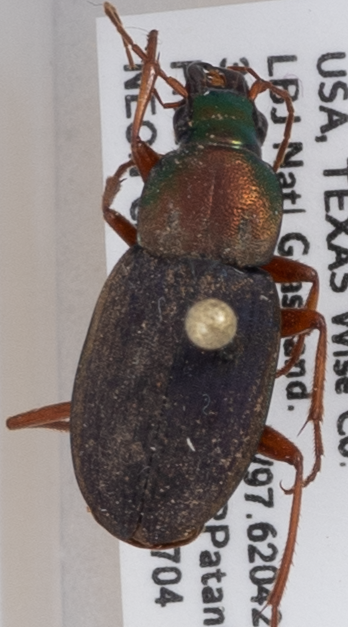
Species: Chlaenius emarginatus
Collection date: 2018-07-04
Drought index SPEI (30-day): -1.69
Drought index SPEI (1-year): -0.54
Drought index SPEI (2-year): -0.54